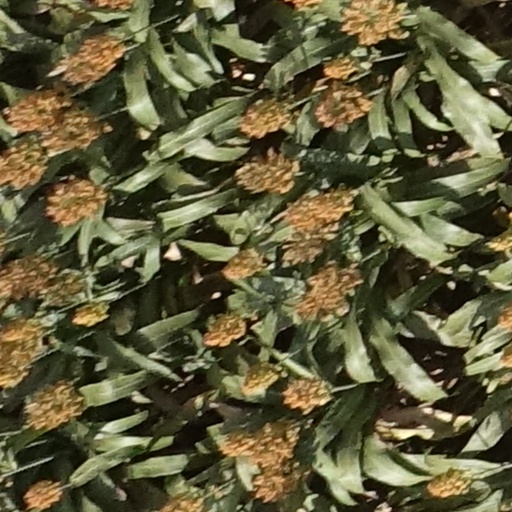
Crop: sorghum